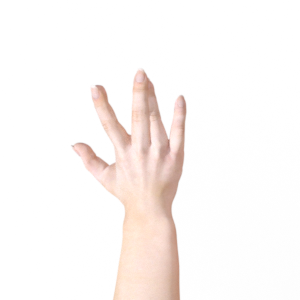
Label: paper